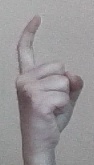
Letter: ra